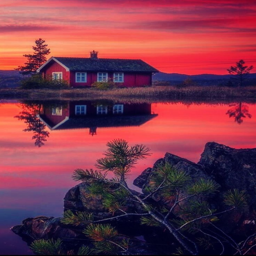
sunset at the cabin by person